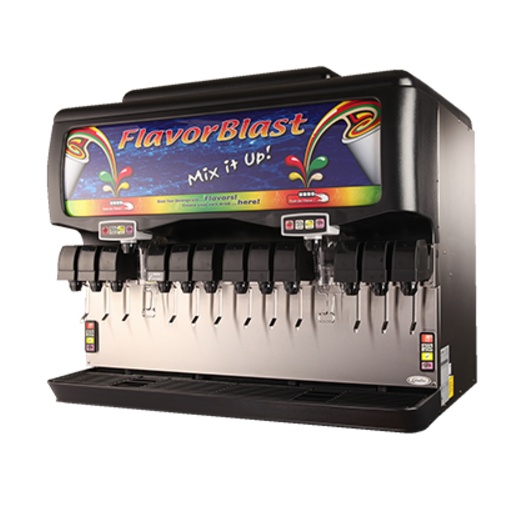
Cornelius 621055181 Soda Ice & Beverage Dispenser
Cornelius Enduro 250 Ice & Post-Mix Beverage Dispenser - Model 621055181 Introducing the Cornelius Enduro 250 Ice & Post-Mix Beverage Dispenser , model number 621055181, the pinnacle of excellence in commercial kitchen equipment. Designed for professional settings, this high-performance appliance is perfect for restaurants, cafes, and catering services looking to deliver a superior beverage experience. The Cornelius Enduro 250 is engineered to meet the demands of high-traffic environments, boasting a robust and durable stainless steel cabinet. With an impressive ice capacity of 250 lbs, this countertop dispenser ensures that you'll never run out of ice during peak hours. The built-in drip tray and stainless-steel construction not only make cleaning a breeze but also ensure longevity and reliability. Eight UFB-1™ Sanitary Lever Valves : These easy-to-use valves allow for efficient dispensing of post-mix beverages, ensuring a clean and hygienic operation. FlavorBlast™ Technology : Featuring a 4-button FlavorBlast™ on the merchandiser and an ADA-compliant keypad on the lower panel, this dispenser offers versatile flavor options to enhance customer satisfaction. Timed Ice Agitation : Maintain ice consistency and prevent clumping with the innovative timed ice agitation feature. Key Switch Operation : Secure your settings with a convenient key switch, ensuring only authorized personnel can make adjustments. 10" Cup Clearance : Accommodate a variety of cup sizes effortlessly, making it easier to serve drinks quickly. TotalFlex™ Beverage Manifold : This adaptable system allows for flexible beverage dispensing options, catering to diverse customer preferences. FlavorBlast™ Graphic : Attract customers with eye-catching graphics that highlight the exciting flavor options available. Energy Efficient : Operates efficiently on 115v/60/1-ph, making it both cost-effective and environmentally friendly. ADA Compliant : Designed with accessibility in mind, ensuring that all customers can enjoy their beverage experience comfortably. Whether you're equipping a bustling restaurant or outfitting a modern cafe, the Cornelius Enduro 250 Ice & Post-Mix Beverage Dispenser is your ultimate solution for delivering refreshing, ice-cold beverages with precision and style. Invest in this reliable, energy-efficient appliance to elevate your beverage service and enhance customer satisfaction.
Brand: Cornelius
Category: Business & Industrial > Food Service > Vending Machines > Drink Vending Machines